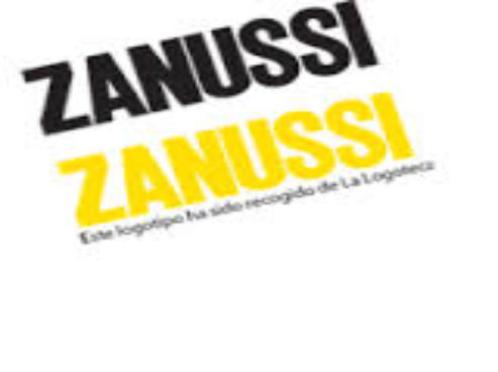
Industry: Electronic